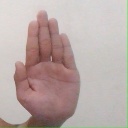
अक्षर: ध